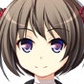
Portrait style: Anime Portrait